Christianity in Medieval Scotland

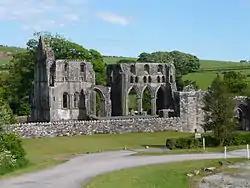
Dundrennan Abbey, one of the many foundations of the twelfth century

The introduction of continental forms of monasticism to Scotland is associated with Saxon princess Queen Margaret (–93), the second wife of Máel Coluim III (r. 1058–93), although her exact role is unclear. It is known that she was in communication with Lanfranc, Archbishop of Canterbury, and he provided a few monks for a new Benedictine abbey at Dunfermline. Subsequent foundations under Margaret's sons, Edgar (r. 1097–1107), Alexander (r. 1107–24) and particularly David I (r. 1124–53), tended to be of the reformed type that followed the lead set by Cluny Abbey in the Loire from the late tenth century. Most belonged to the new religious orders that originated in France in the eleventh and twelfth centuries. These stressed the original Benedictine virtues, but also contemplation and service of the Mass and were followed in various forms by reformed Benedictine, Augustinian and Cistercian houses. This period also saw the introduction of more sophisticated forms of church architecture that had become common on the Continent and in England, known collectively as Romanesque. These used rectangular ashlar blocks that allowed massive reinforced walls and round arches that could bear the weight of rounded barrel vault roofs and could incorporate refined architectural moulding and detailing.